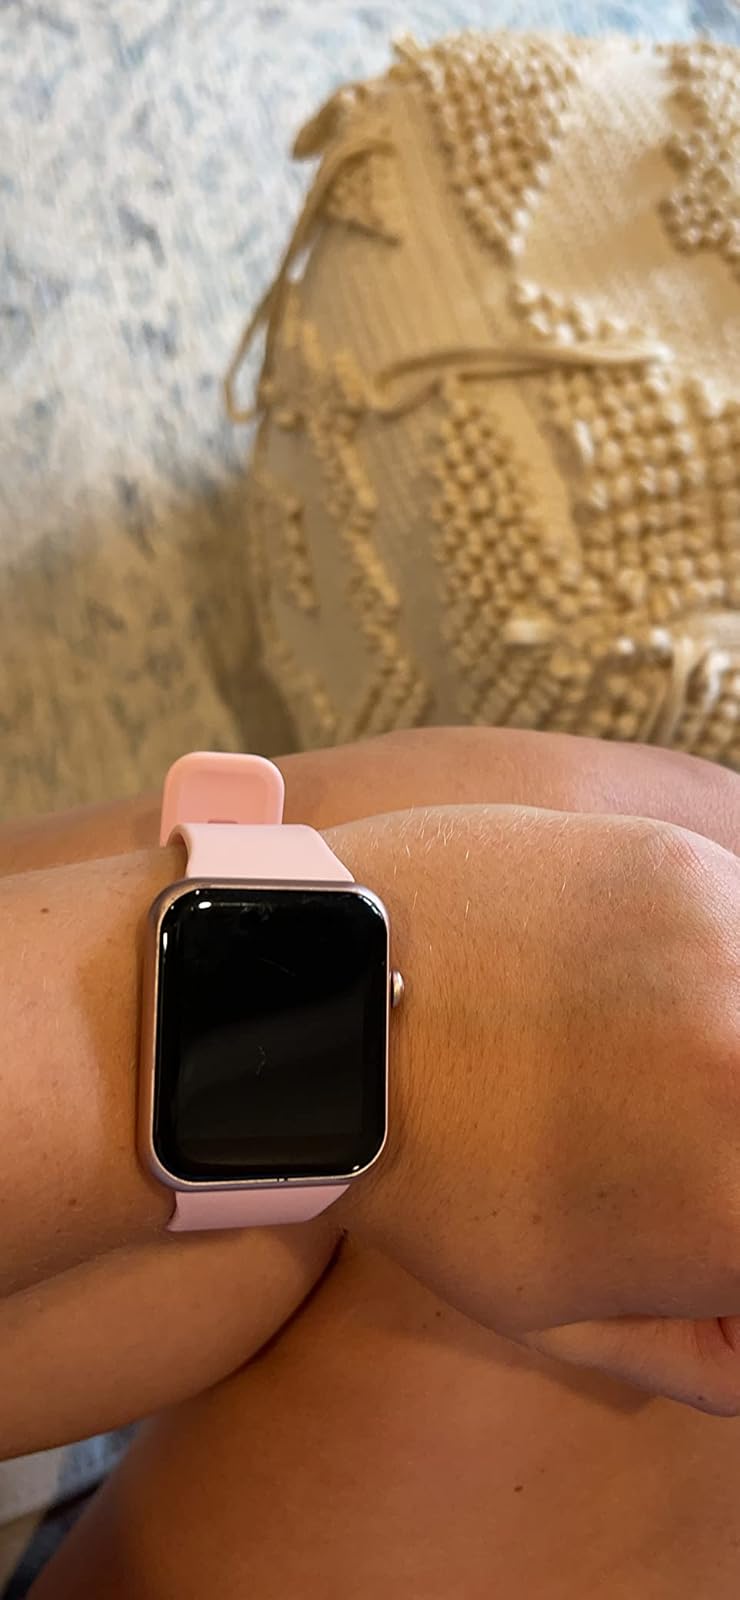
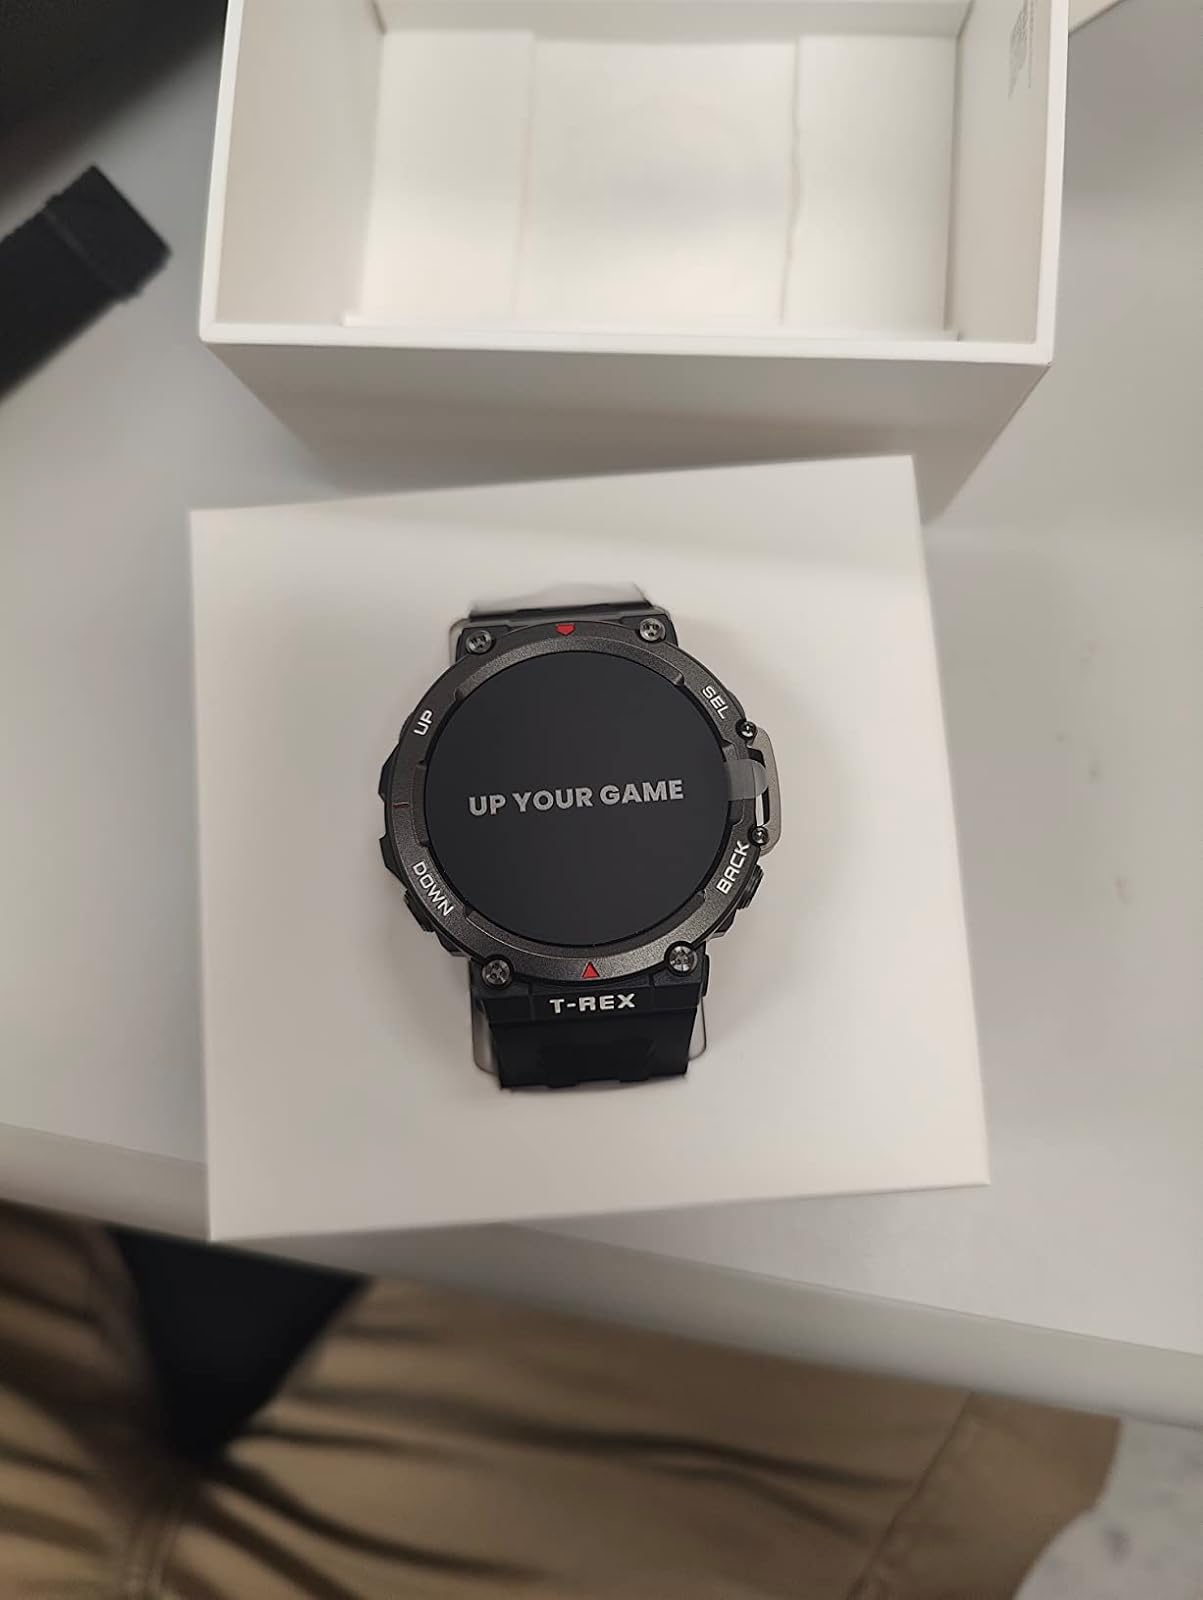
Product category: smartwatch
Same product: no